European Robotic Arm

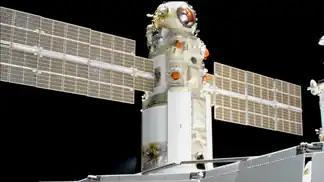
The Multipurpose Laboratory Module (MLM) "Nauka" after it successfully docked to the International Space Station. The European Robotic Arm is loaded on the module awaiting deployment.

With the shift to the ISS, the ESA and "Roscosmos" signed a cooperation agreement about the ERA in 1996, and would have the arm be a part of the canceled Russian Research Module, with development beginning in 1998. Following the cancellation of the Research Module ERA was moved to the Russian Science Power Platform, which would have become the base of operations for the arm. Its first mission after being relocated to its storage position would have been to install part of the solar array system. The arm would have then aided in the day-to-day needs of the station and would have seen 10 years of service.